James F. Boyce

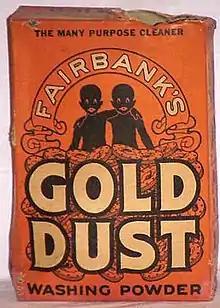
Gold Dust Washing Soap box

About 1888 Boyce began working as a chemist for the industrialist, Nathaniel Kellogg Fairbank, whose company manufactured animal and plant fat-based products such as an eponymous brand of lard, Fairy Soap, and Sunny Monday Washday Soap, to name just a few. He quickly rose to the rank of foreman at the N.K. Fairbank Company of Chicago.